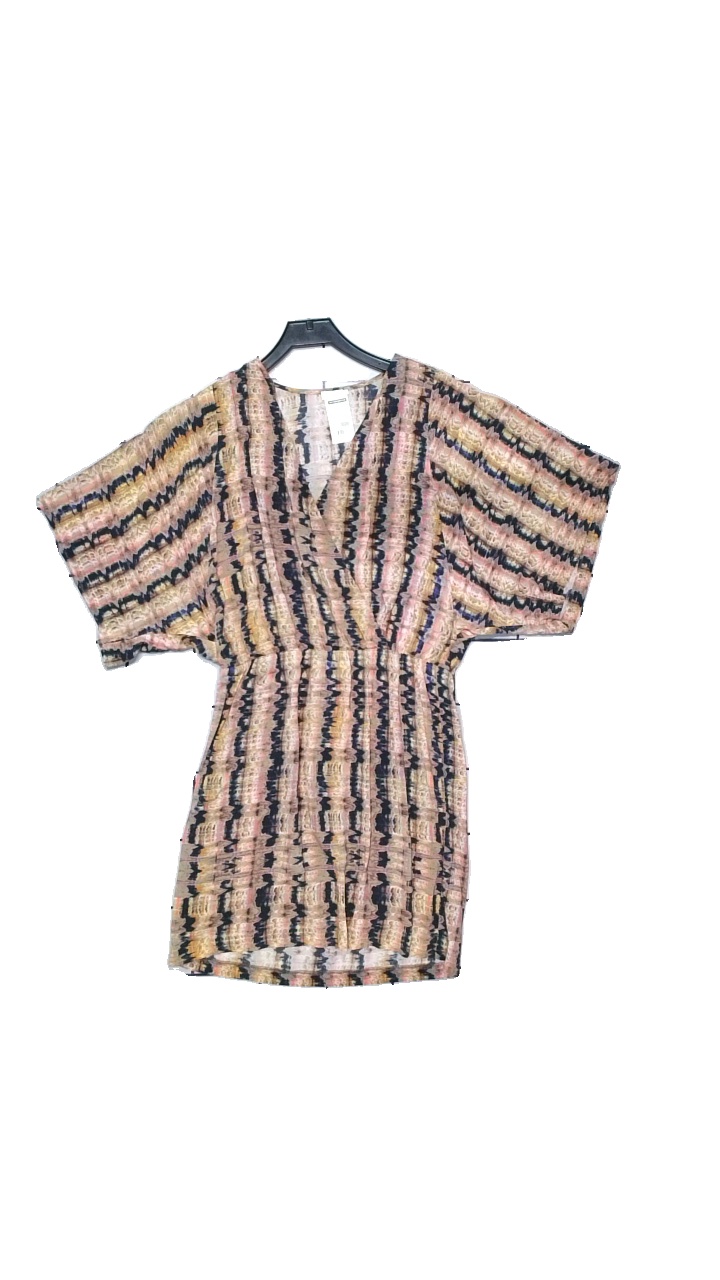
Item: Blouse (Ladies)
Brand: Filippa K
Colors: Brown, Blue, Pink, Multicolor
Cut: Loose, Oversize
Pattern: Geometric print
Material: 100% viscose
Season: Summer
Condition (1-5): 4
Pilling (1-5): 5
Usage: Reuse
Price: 250-400